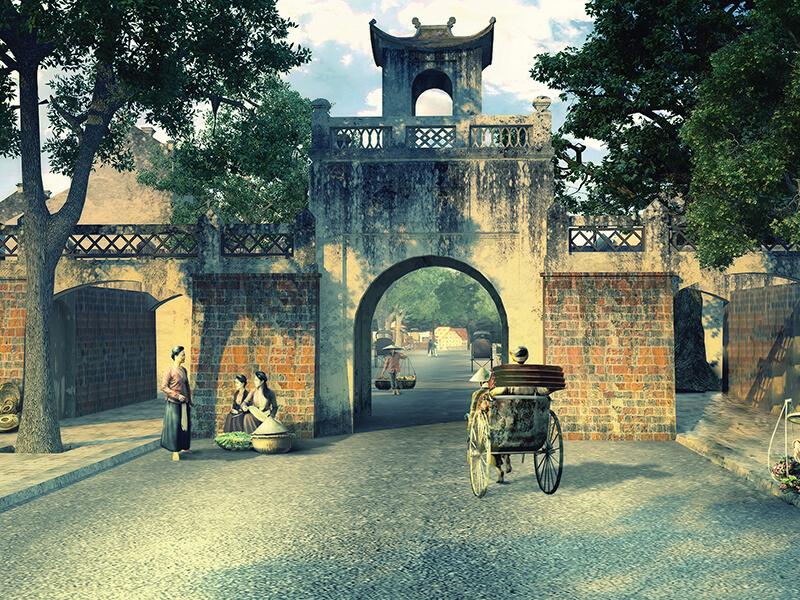
có một chiếc xích lô đang chuẩn bị di chuyển qua cổng thành